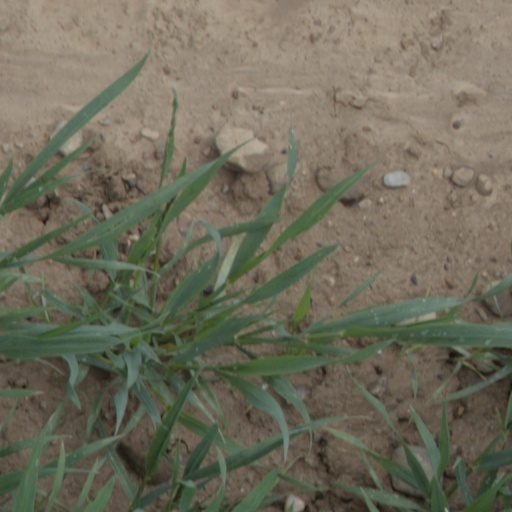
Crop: wheat